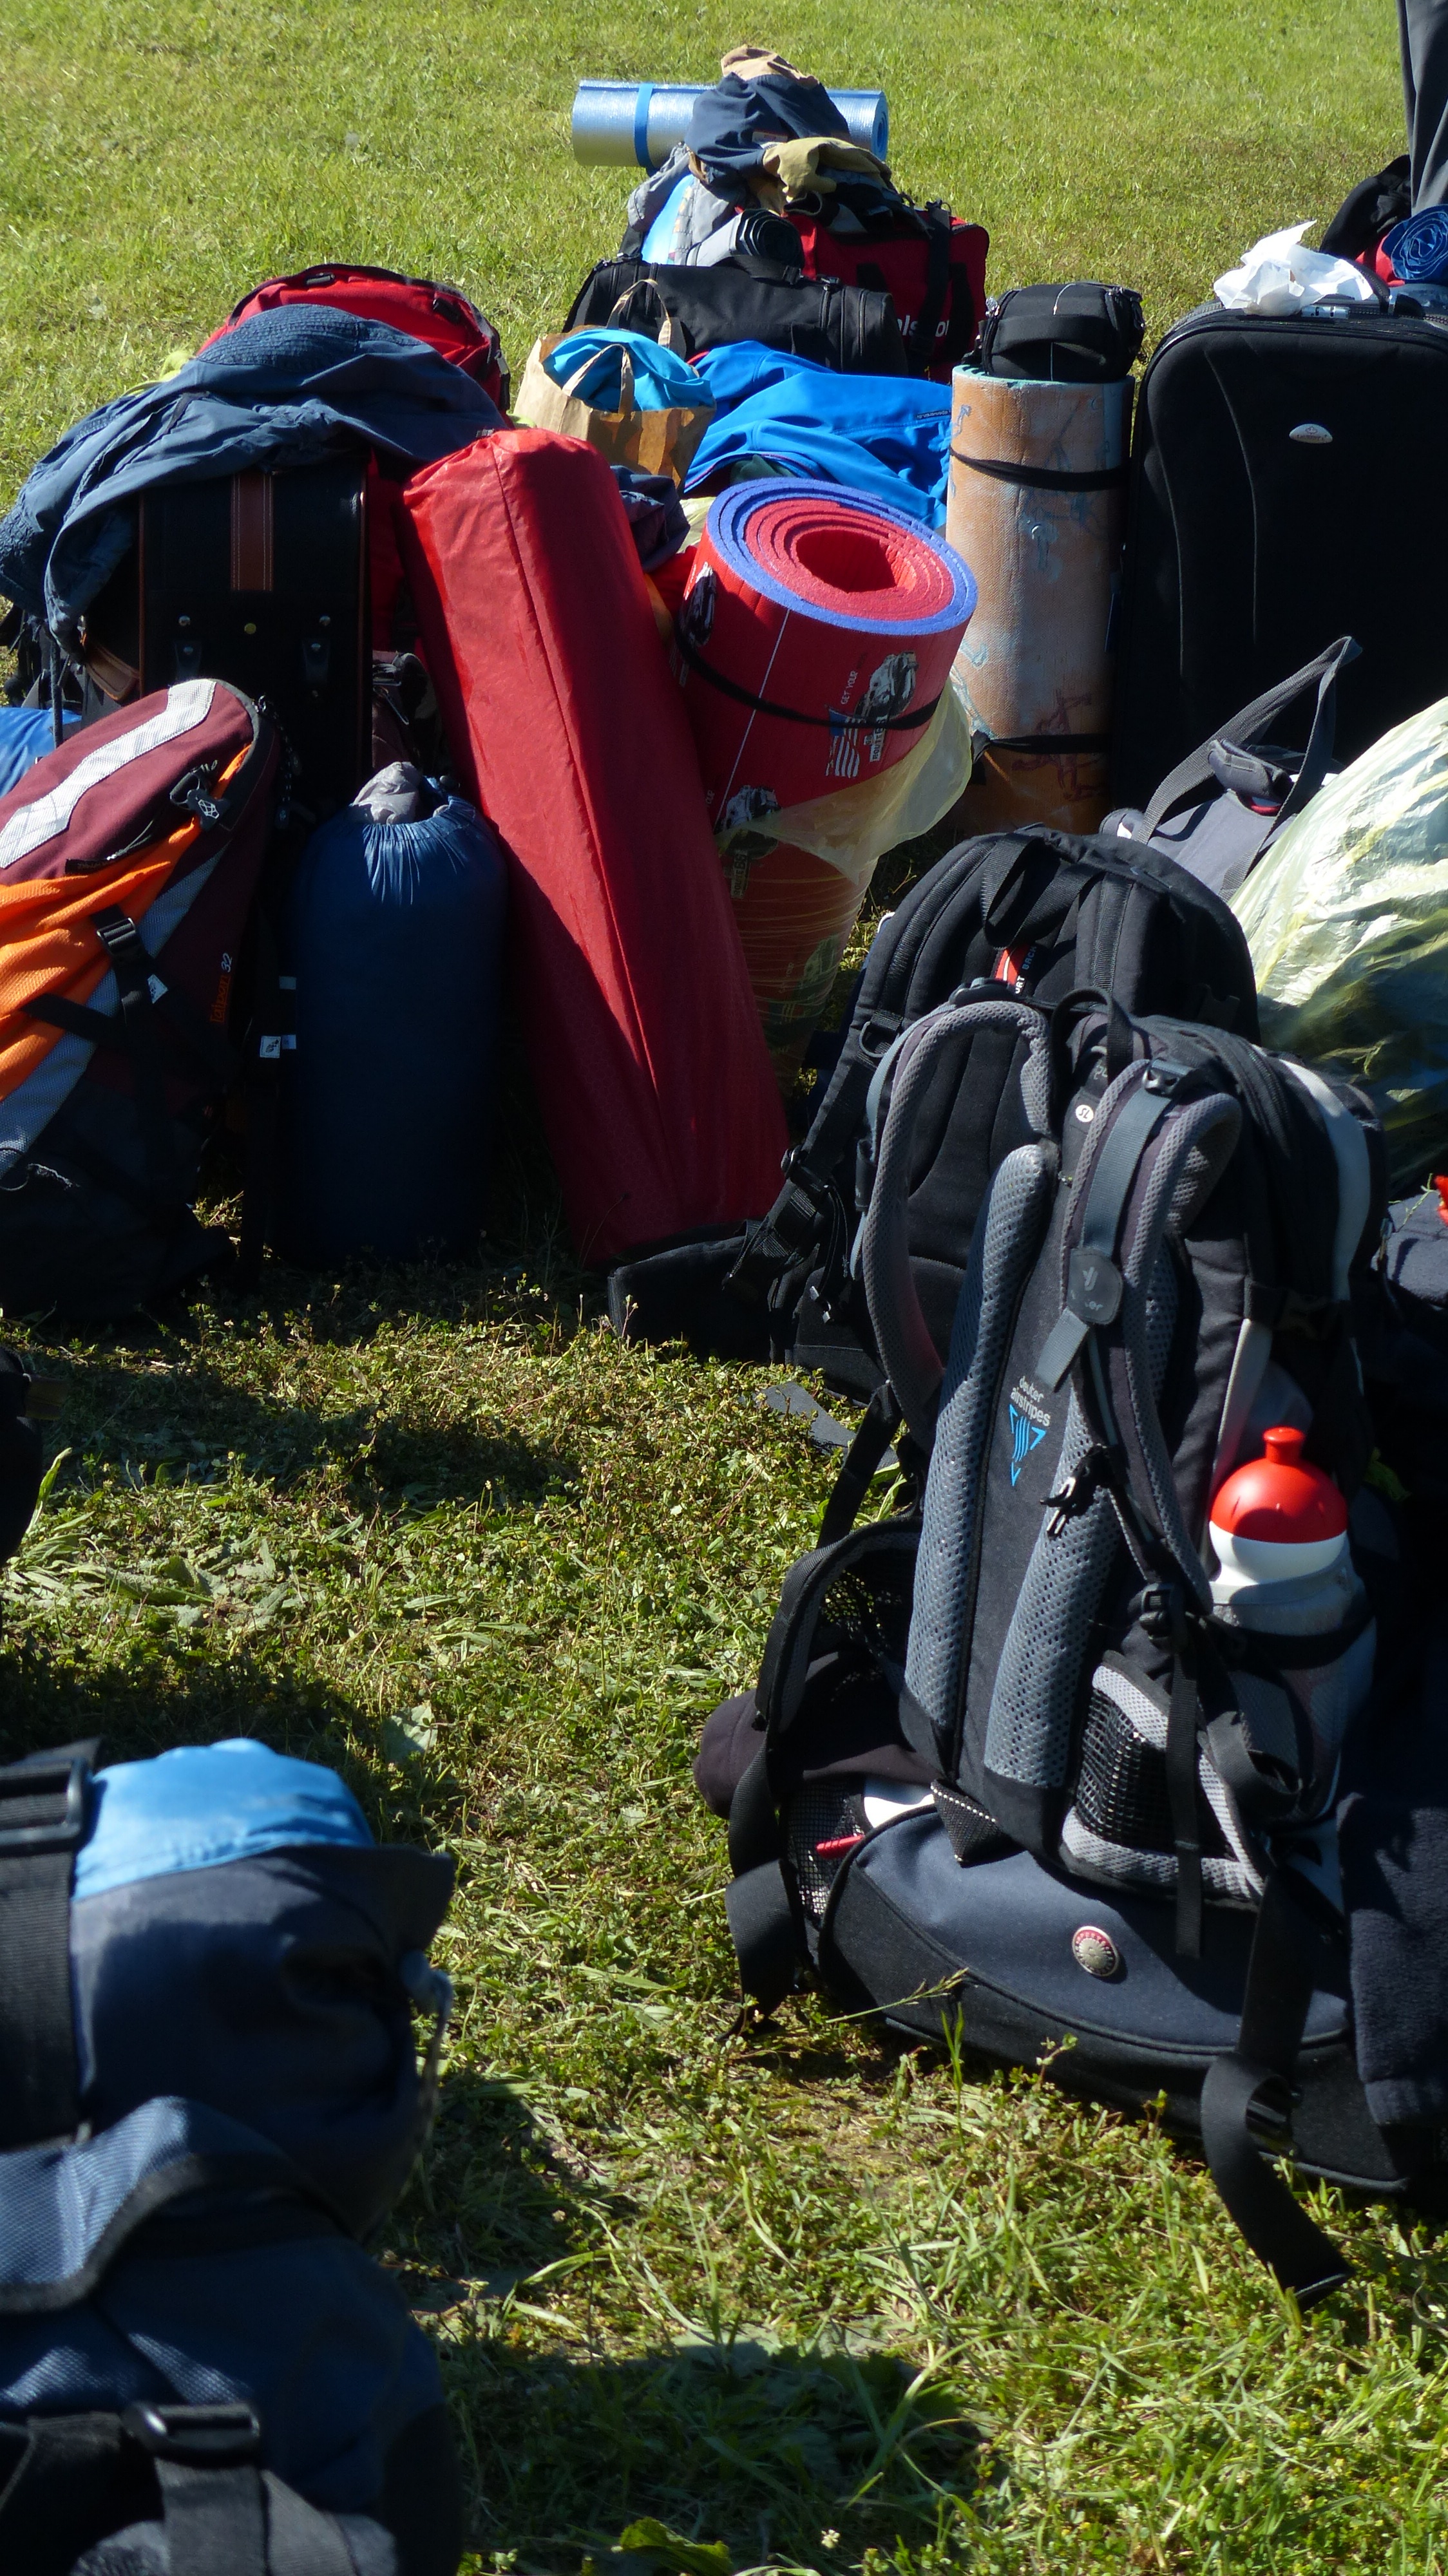
adventure, travel, recreation, vehicle, luggage, race, shooting, sports, games, paintball, backpacks, outdoor recreation, shooting sport